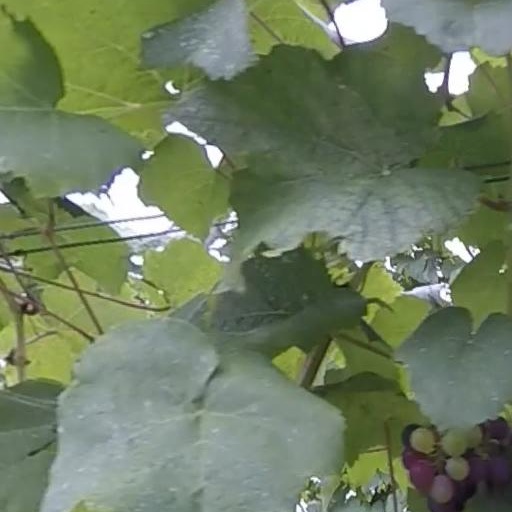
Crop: grape